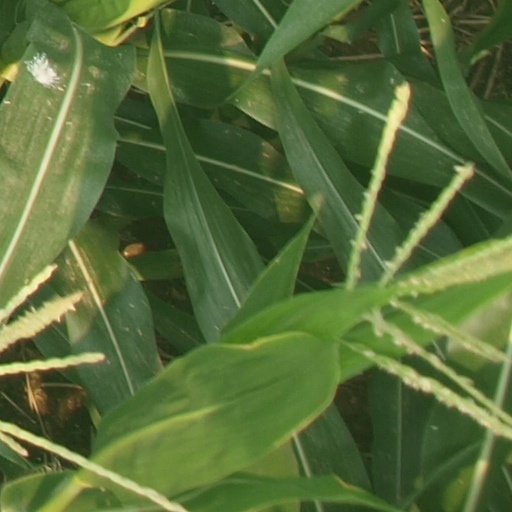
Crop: maize; corn